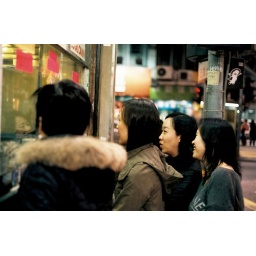
Women peeking in at tiny dogs through pet store window